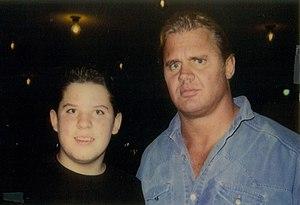
Curtis Michael Hennig, plus connu sous le nom de Mr. Perfect, est un catcheur américain né le 28 mars 1958 à Robbinsdale et mort 10 février 2003 à Tampa.